Hungarian Wrestling Federation

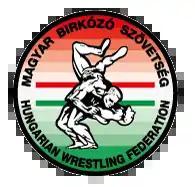

Hungarian Wrestling Federation (MBSZ) is the governing body for wrestling in Hungary. It aims to govern, encourage and develop the sport for all throughout the country.